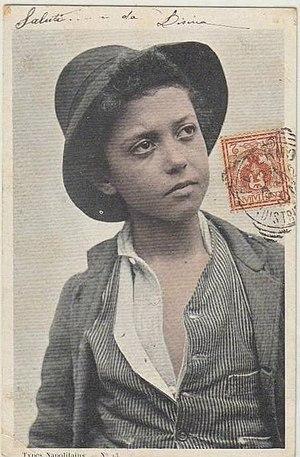
Scugnizzo au XIXe siècle - Carte postale ancienne
Le scugnizzo est un gamin de rue napolitain au caractère rusé et vif, disposé à vivre d'expédients.